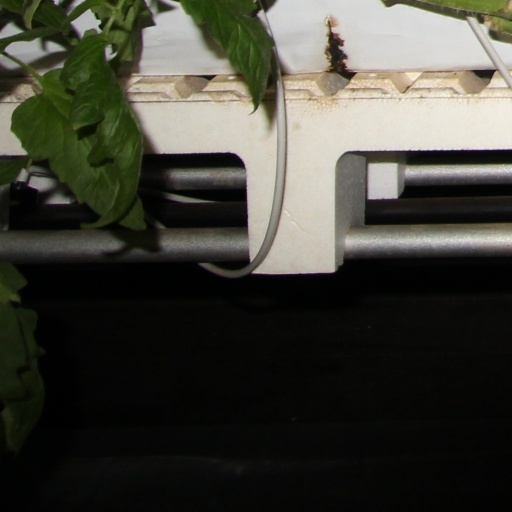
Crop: tomato